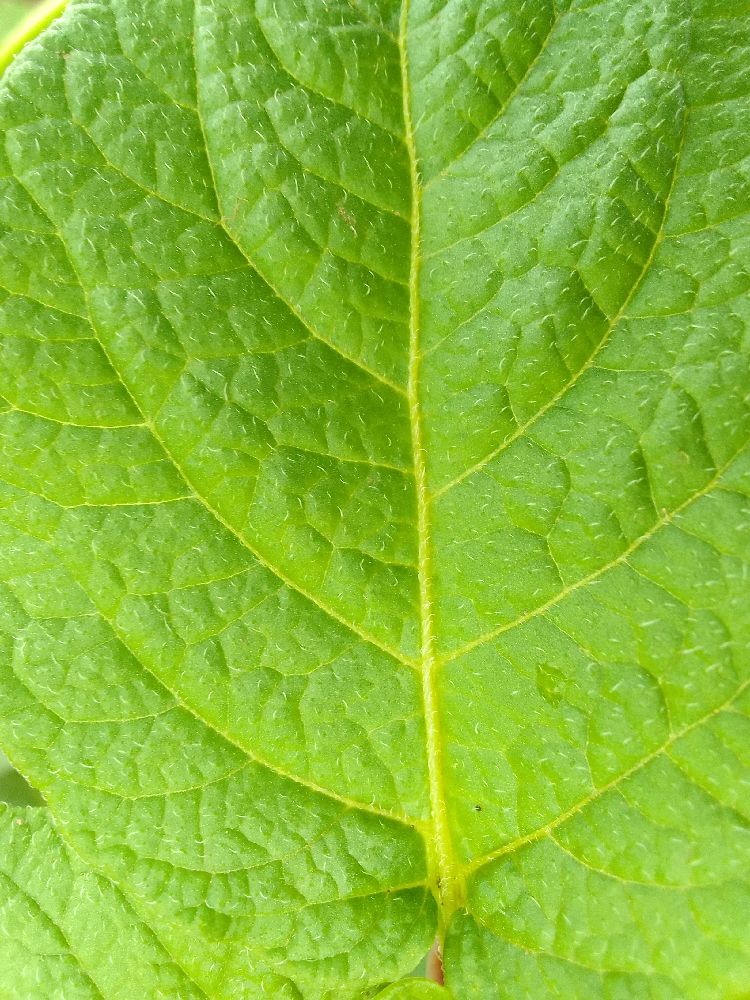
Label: Healthy